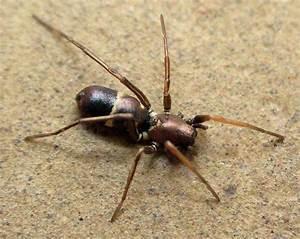
spider